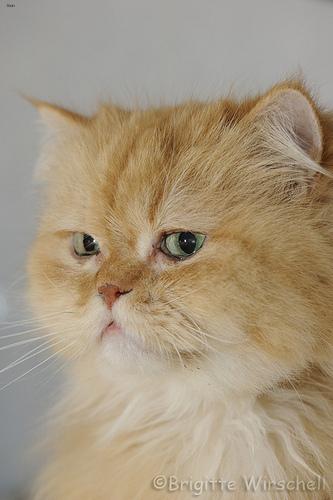
Breed: Persian